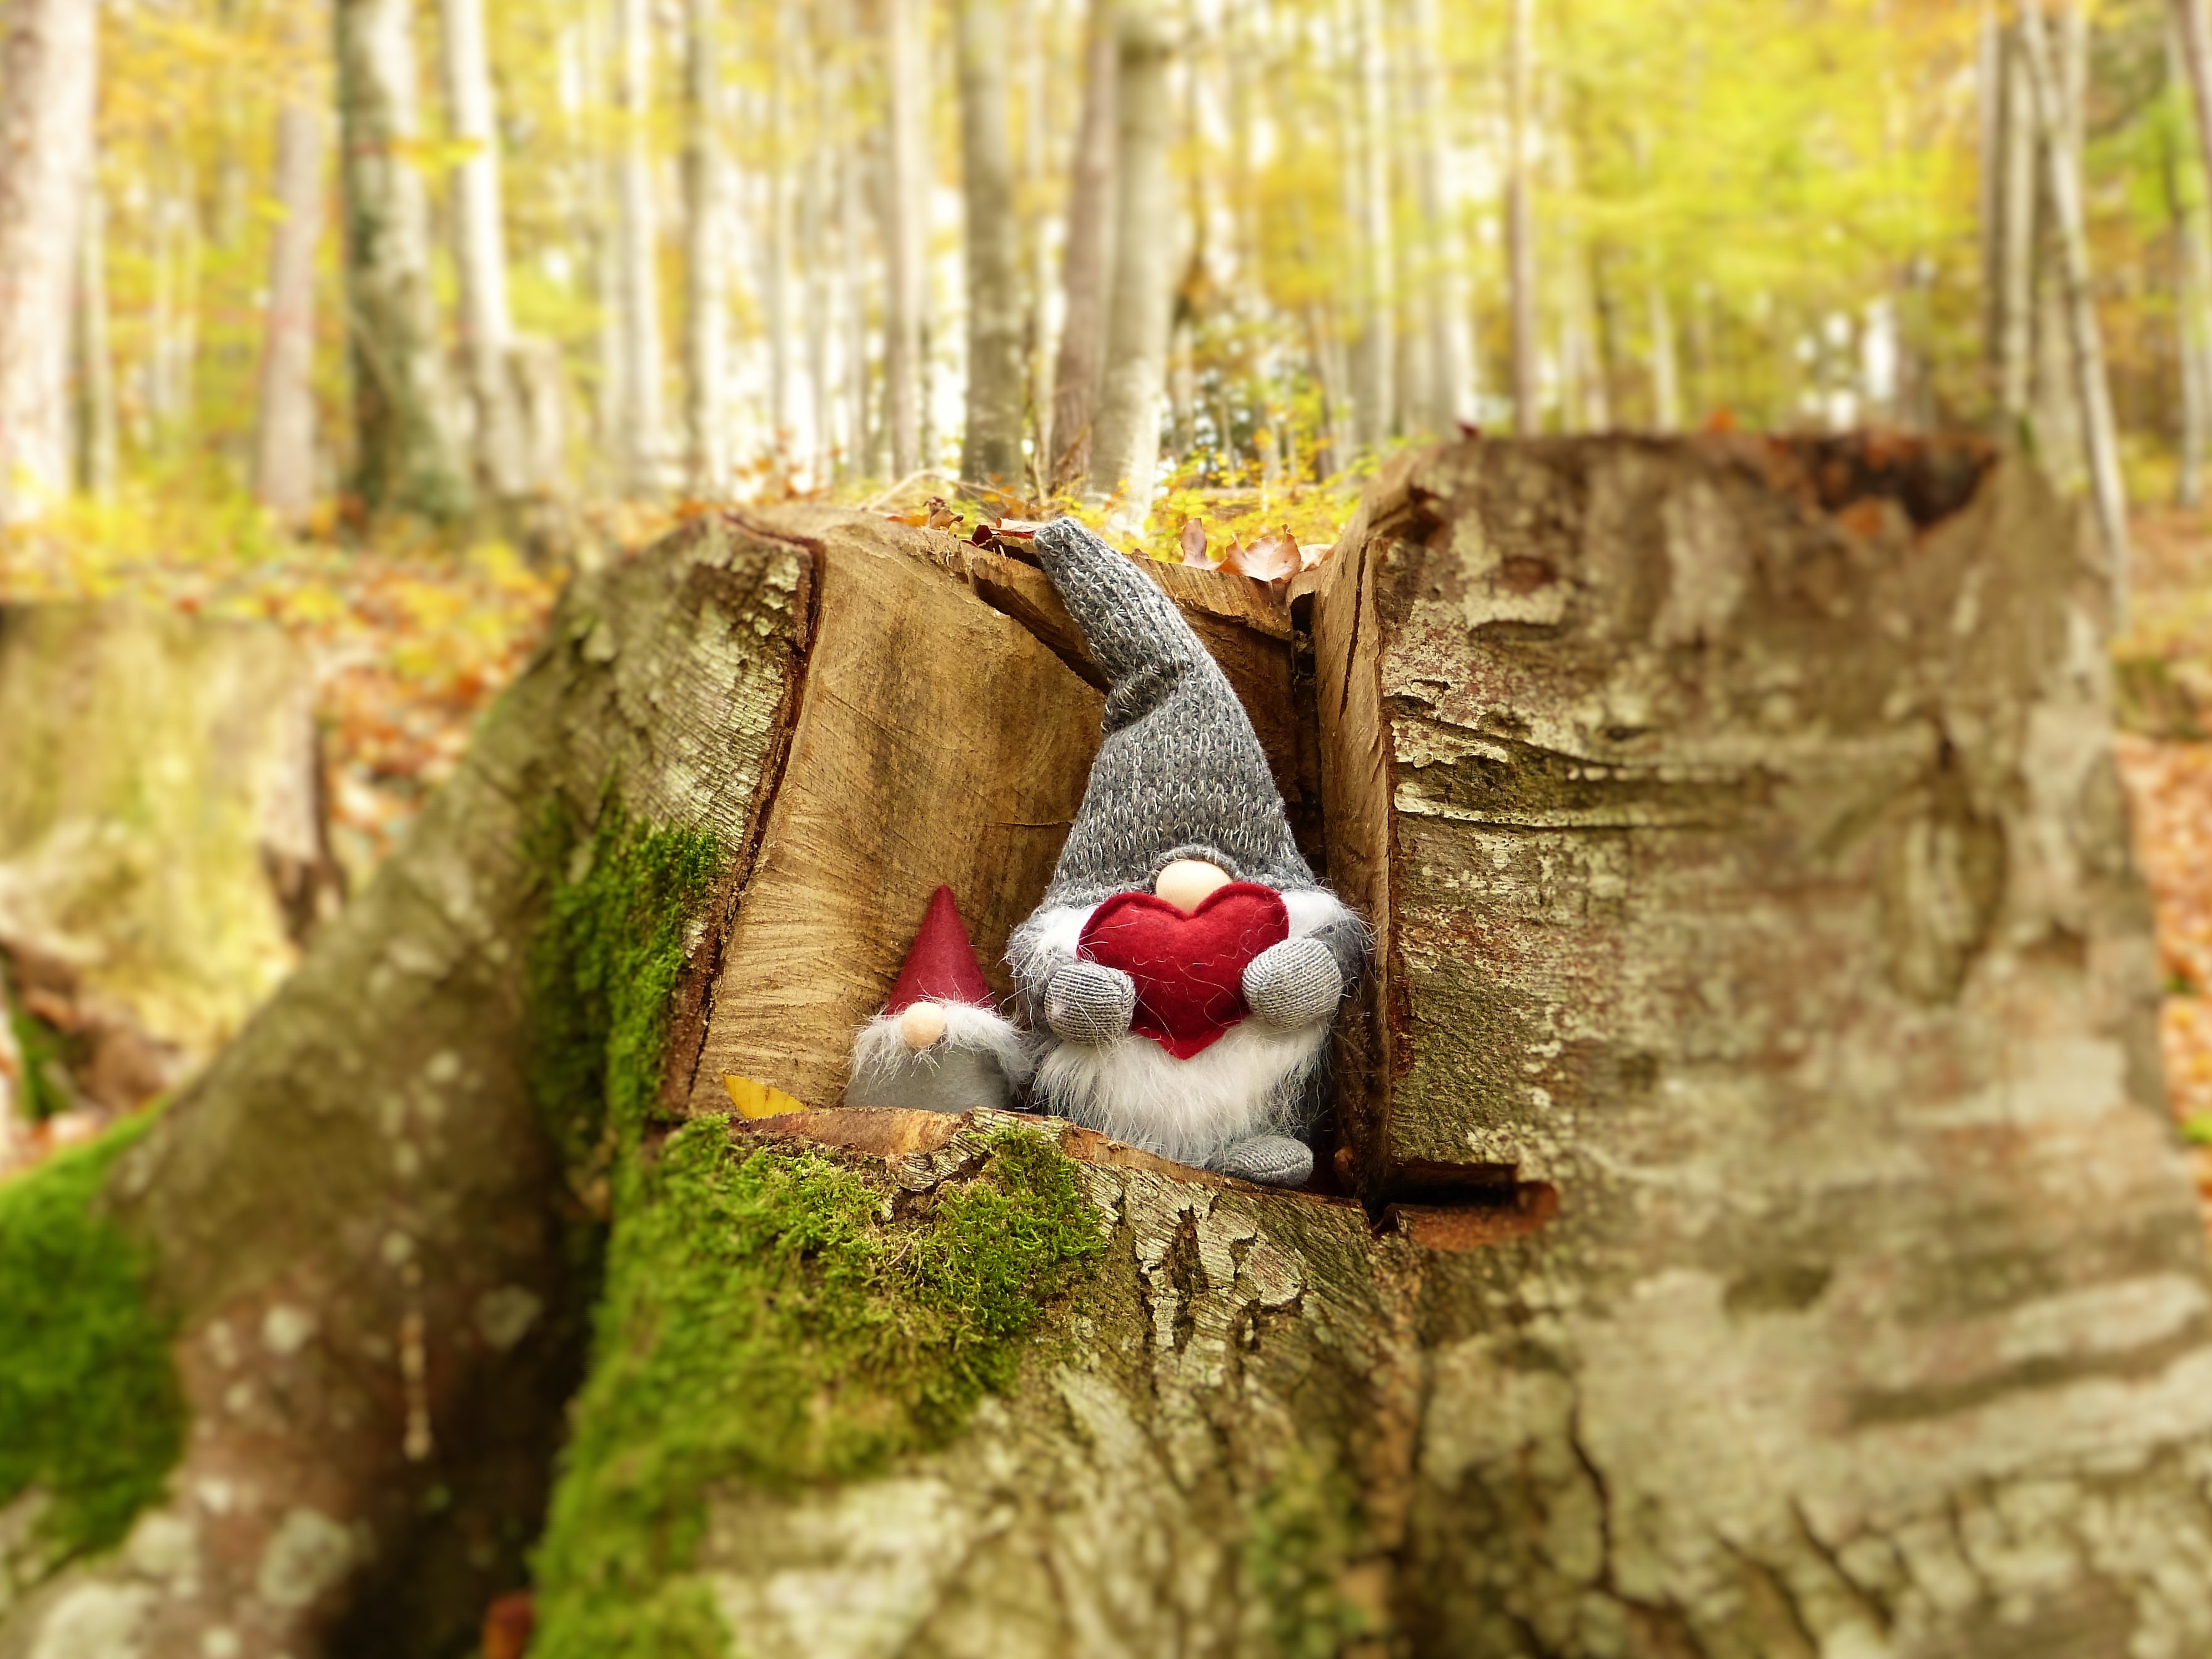
tree, nature, forest, branch, bird, leaf, flower, home, wildlife, love, heart, jungle, color, autumn, season, fauna, trees, sage, imp, goblins, brownie, dwarfs, at home, fairy tales, nature spirits, valentine's day, mother's day, woody plant